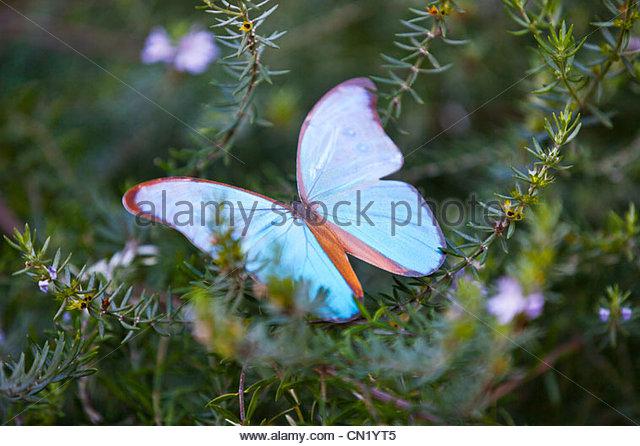
a butterfly lands on a plant with it 's wings spread
Relation: Visible